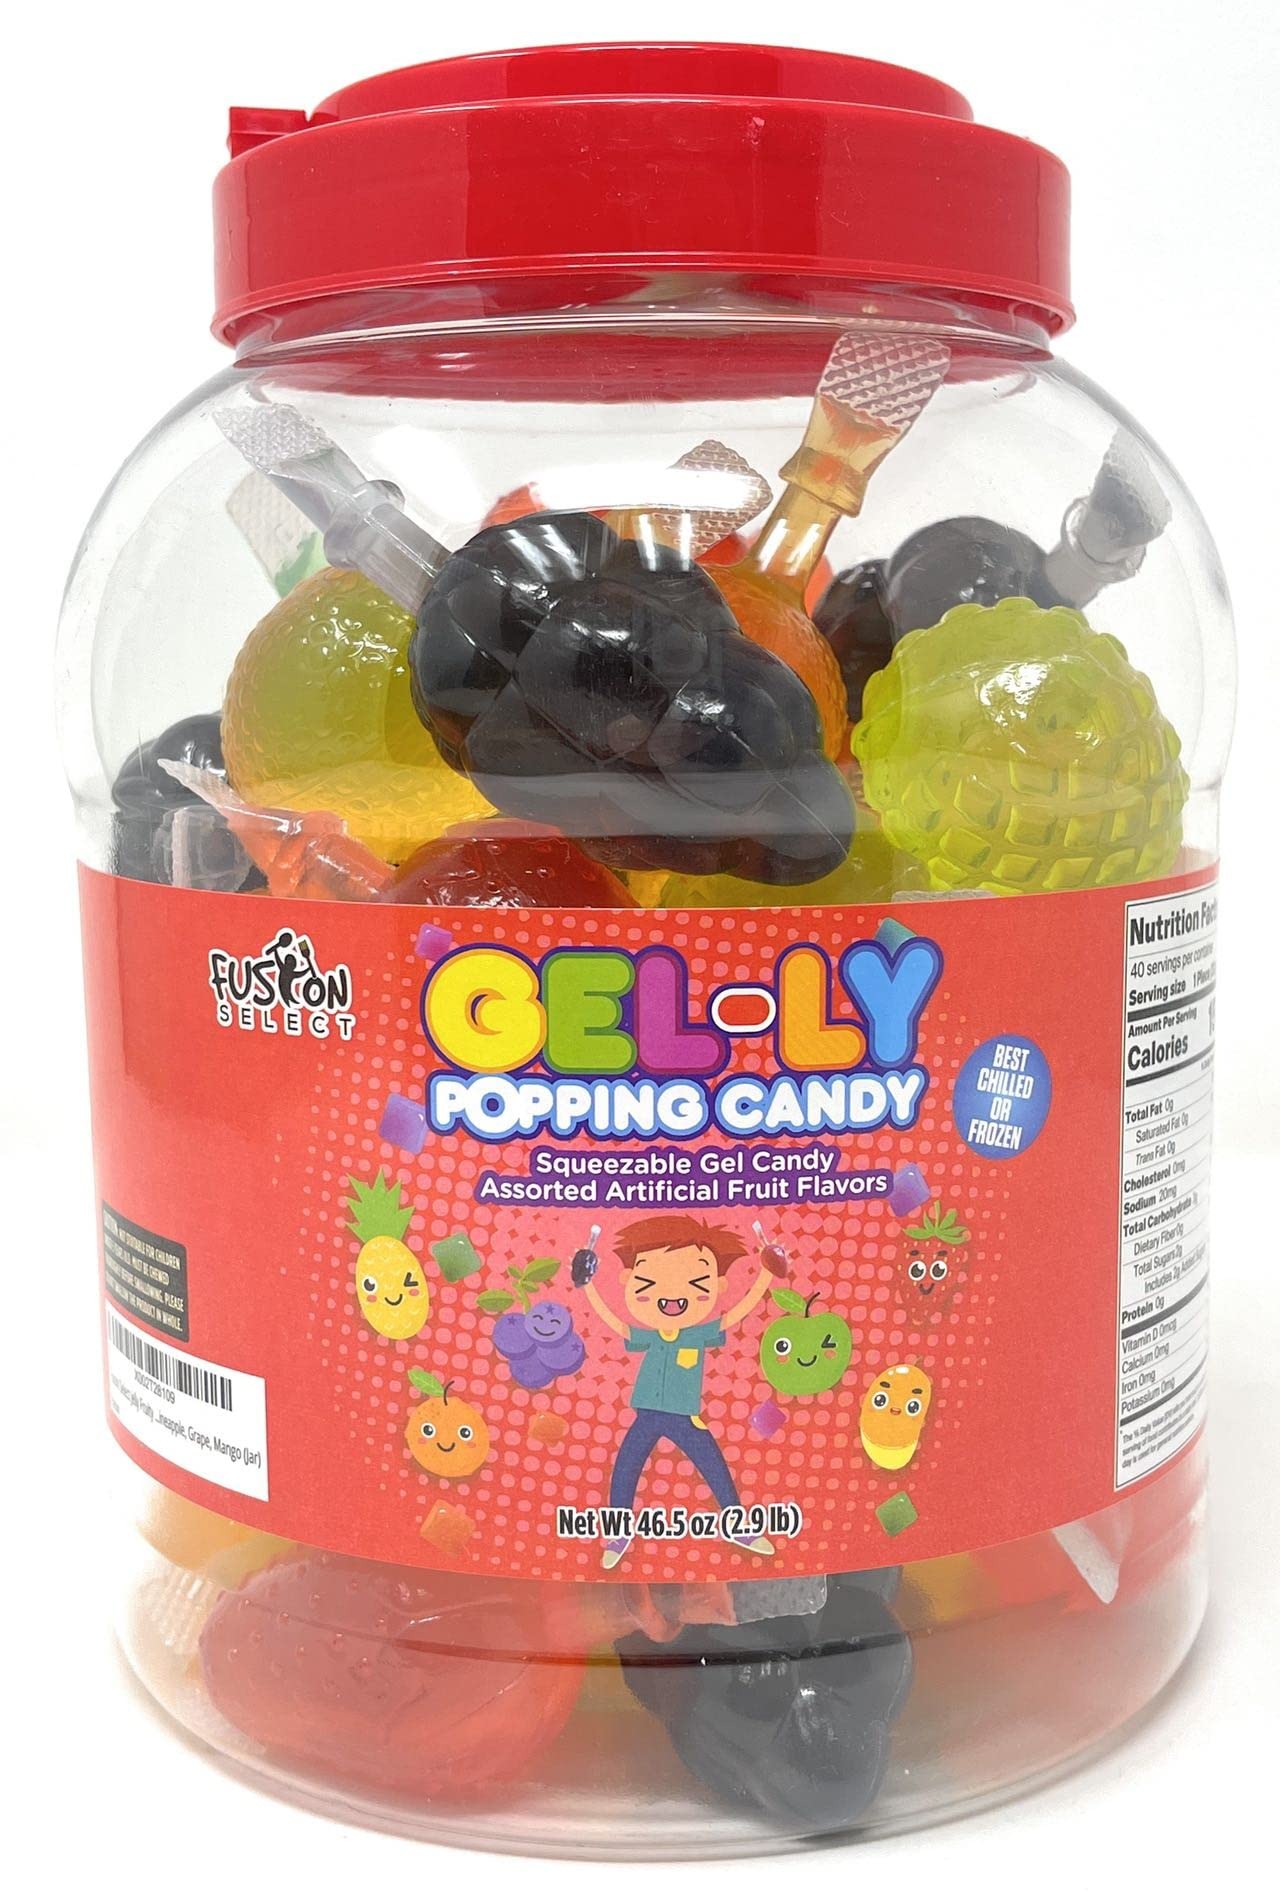
Item Name: Fusion Select Jelly Fruit Snack Jelly Fruits Hit or Miss Candy Challenge - Fruit-Shaped Jelly- Assorted Flavors, Strawberry, Orange, Apple, Pineapple, Grape, Mango (1 Jar)
Bullet Point 1: ✅ ENJOY TASTY & JUICY TREATS - Each pack of our sweet jelly fruits snack comes with 6 assorted flavors. Enjoy the taste of strawberries, oranges, apples, pineapples, grapes, mangoes anytime you want.
Bullet Point 2: ✅ SERVE IT CHILLED OR FROZEN - Our delicious fruit snacks can be enjoyed in two ways. Place it in the fridge for a refreshing jelly drink or put it in the freezer for a delicious chewy snack.
Bullet Point 3: ✅ FUN PARTY SUPPLY - Serve these fruit jellies during your next event for kids and adults to snack on. You can also use it for your goodie bags along with other candies to give to your guests.
Bullet Point 4: ✅ JOIN THE FAMOUS CANDY CHALLENGE - Want to try the popular "Hit or Miss'' game? Use these fruit jelly candies to take part in the challenge and see if you can pop these snacks right!
Bullet Point 5: ✅ DELICIOUS GIFT FOR SWEETS LOVERS - Know someone who loves candies? Give them a pack of our delicious jelly fruit candies and satisfy their sweet tooth. Just choose from our 297g, 825g, and 1320g packs!
Value: 46.5
Unit: Ounce

Price: 14.99